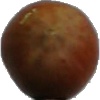
Label: nut_forest